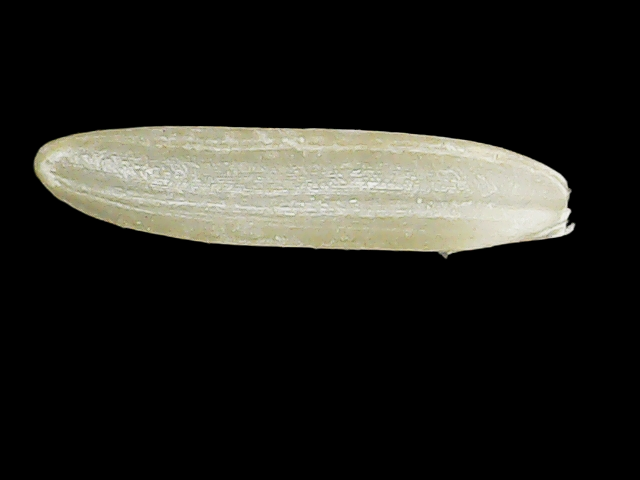
Rice variety: Binadhan19